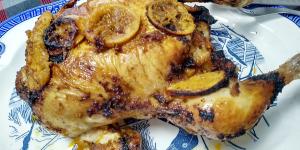
pavo ahumado relleno